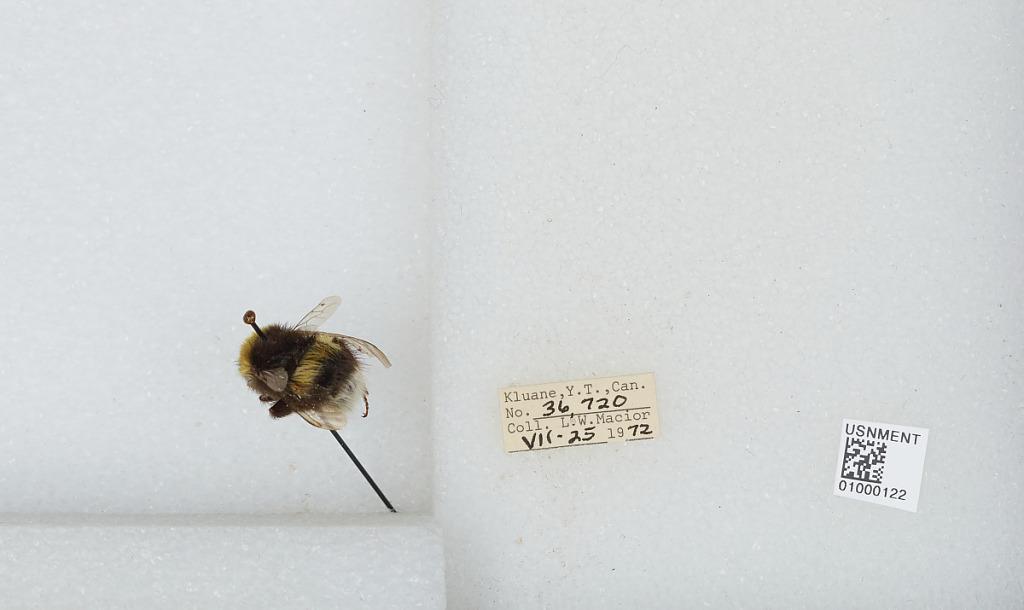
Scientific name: Bombus (Bombus) lucorum (Linnaeus)
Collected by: L. Macior
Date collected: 1972-7-25
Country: Canada
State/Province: Yukon Territory
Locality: Kluane
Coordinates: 60.75, -139.5